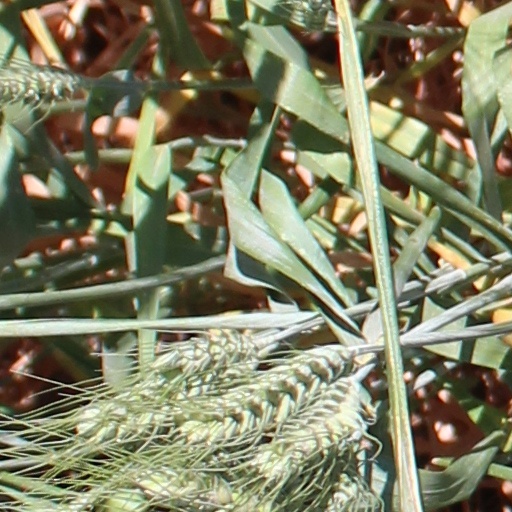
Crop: wheat